Fast endophilin-mediated endocytosis

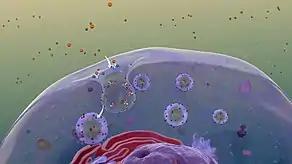
Receptor Mediated Endocytosis.

Fast endophilin-mediated endocytosis (FEME) is an endocytic pathway found in eukaryotic cells. FEME is a type of receptor mediated endocytosis however it does not require clathrin. Instead, FEME is a clathrin-independent endocytic pathway that requires the activity of endophilins and dynamins.